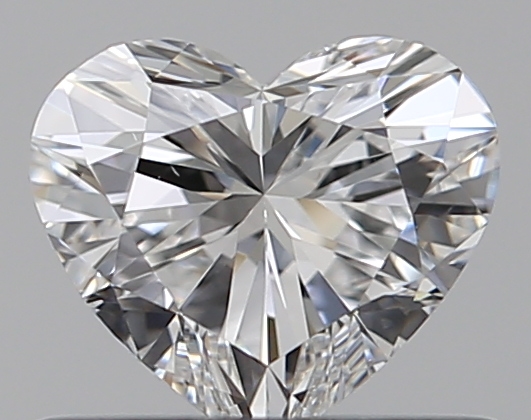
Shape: heart
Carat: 0.5
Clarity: VS2
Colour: E
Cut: EX
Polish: EX
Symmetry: VG
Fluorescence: N
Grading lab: GIA
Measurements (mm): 4.95 x 5.63 x 3.13